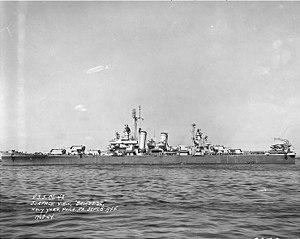
La dénomination de croiseur lourd est communément employée à partir de 1930 et jusqu'à la fin de la Seconde Guerre mondiale pour désigner un croiseur, c'est-à-dire un navire principalement armé de canons, d'un déplacement supérieur à 1 850 tonnes, et inférieur à 10 000 tonnes conformément au traité de Washington et dont l'artillerie principale avait un calibre supérieur à 155 mm, et au plus égal à 203 mm, conformément au traité naval de Londres. Si la distinction entre croiseur lourd et croiseur léger a ainsi été claire pendant quelques années, l'apparition, après 1935, des « grands croiseurs légers », déplaçant 10 000 tonnes, et armés de dix à quinze canons de 152 ou 155 mm, tirant jusqu'à 8 à 10 coups par minute, avec des blindages de ceinture de plus de 100 mm, a sérieusement contribué à brouiller les catégories.
L'USS Savannah (CL-42) est un croiseur léger de classe Brooklyn construit pour l'United States Navy dans les années 1930. Il est le quatrième navire baptisé du nom de la principale ville de l'état de Georgie.